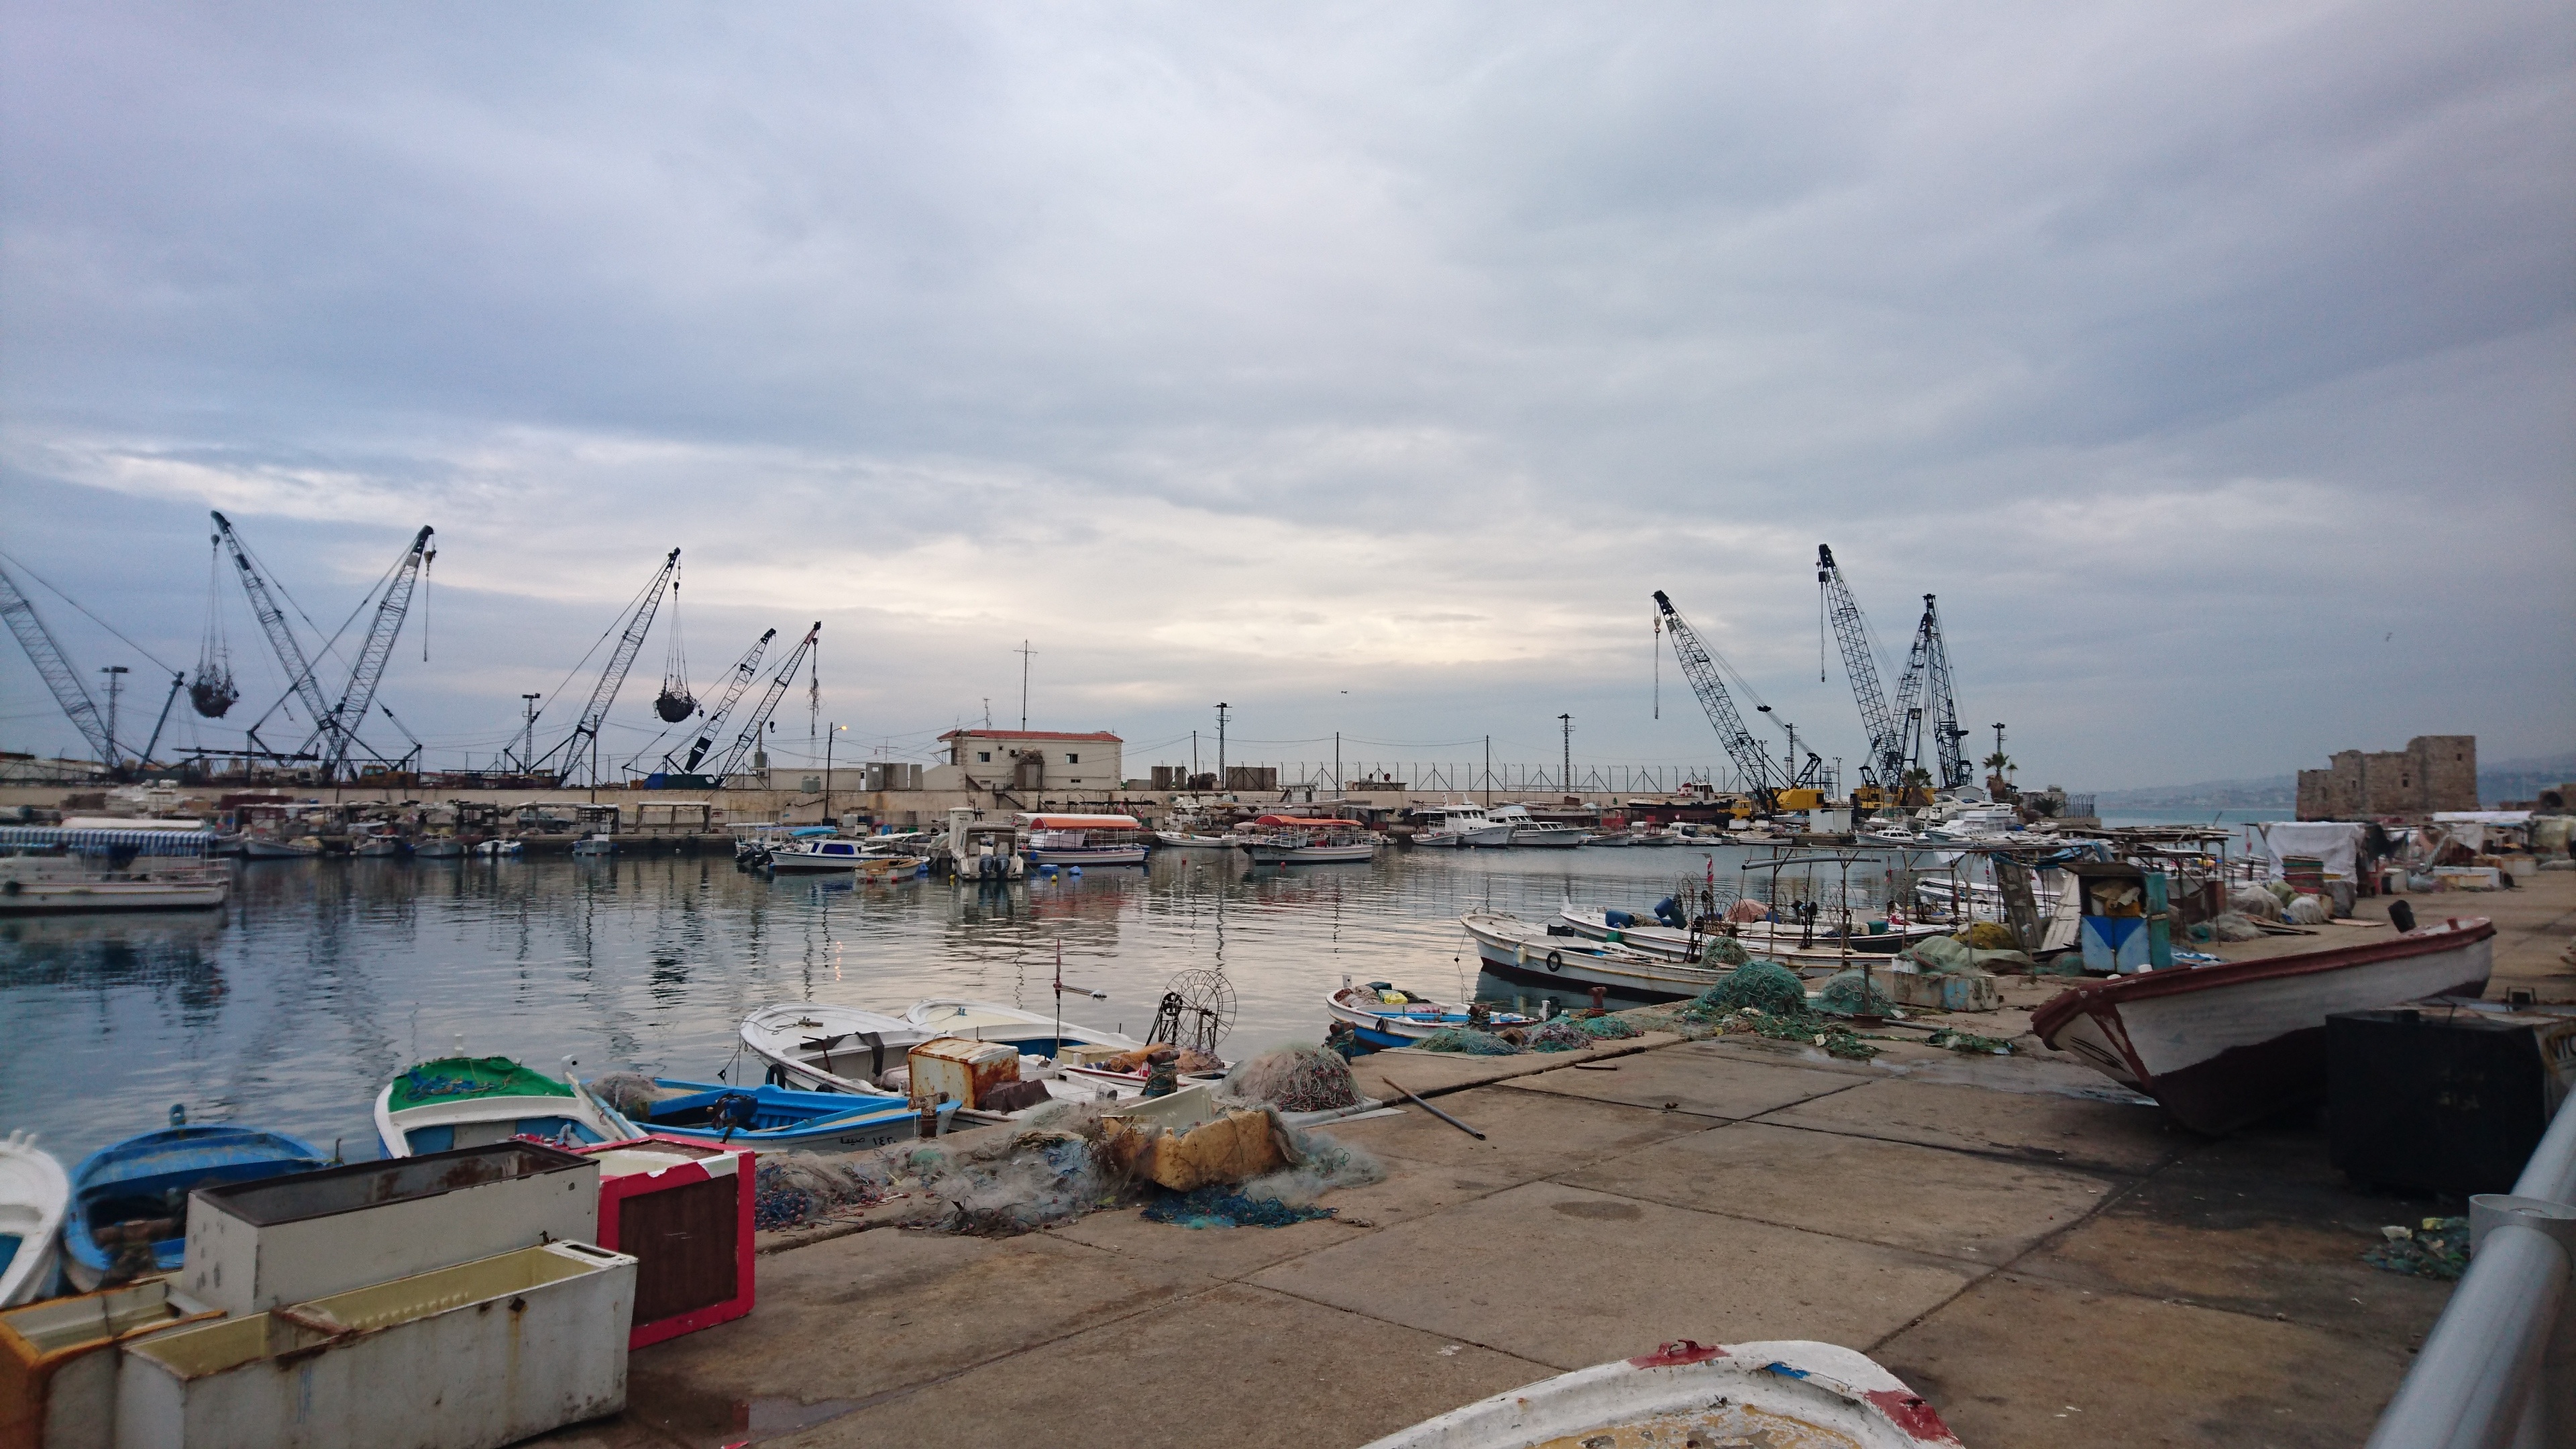
sea, coast, dock, boat, old, ship, vehicle, bay, ancient, harbor, marina, port, waterway, place, infrastructure, boats, channel, historical, watercraft, destination, lebanon, fishing vessel, lebanese, saida